Kiss (2013 film)

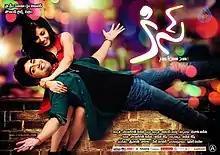
Film poster

Kiss is a Telugu romantic comedy film. Released on 12 September 2013, the film stars Adivi Sesh and Priya Banerjee. The film is directed by Adivi Sesh and produced by Saikiran Adivi.